Ferrocarriles Patagónicos

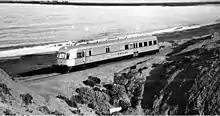
Ganz railcar running on the Comodoro Rivadavia line

When at mid 1930s the road transport became a serious competitor of rail transport, the EFEA acquired some railcars for the Patagonian railways (apart from other lines) to Hungarian company Ganz Works. The units were sent to serve the Carmen de Patagones–Bariloche line. The rolling stock arrived in Argentina in 1938, being operative since December that year.